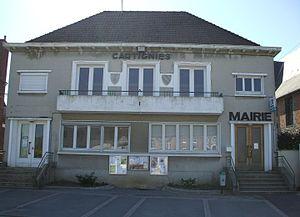
Cartignies est une commune française, située dans le département du Nord en région Hauts-de-France.